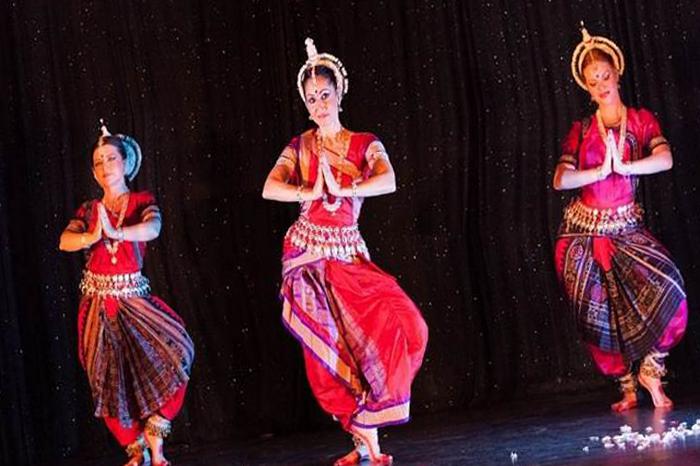
Dance form: odissi